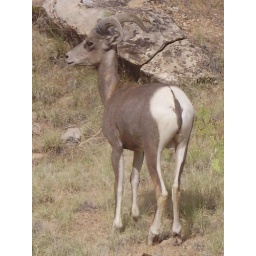
a group of these animals was crossing the road in front of the car